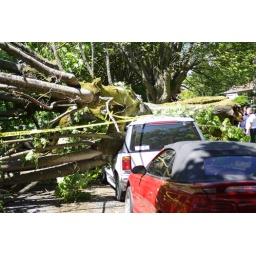
A century old tree near Puget Park crashed down on the homeowners car early Saturday morning.